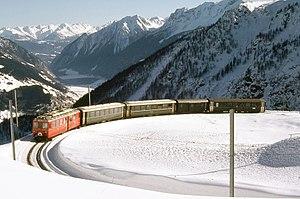
Photo prise entre 1980 et 1985